Suwarsih Djojopuspito

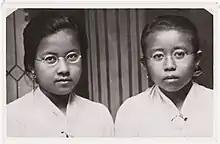
Soewarni Pringgodigdo and Soewarsih Djojopoespito circa 1925

During her time at the teacher school she also became involved in the Indonesian nationalist movement and its corresponding educational projects. Her sister Suwarni was involved in a "wild school" in Bandung which did not accept government funding, but which attempted to give a European-style education to young nationalist students. After graduating from the teaching school Suwarsih herself started to teach at one of those nationalist schools in Batavia. She met her husband, Soegondo Djojopoespito, working in such a school and they were married in 1932. They continued to teach at various schools around Java throughout the 1930s, in Semarang, Bandung, and Batavia.